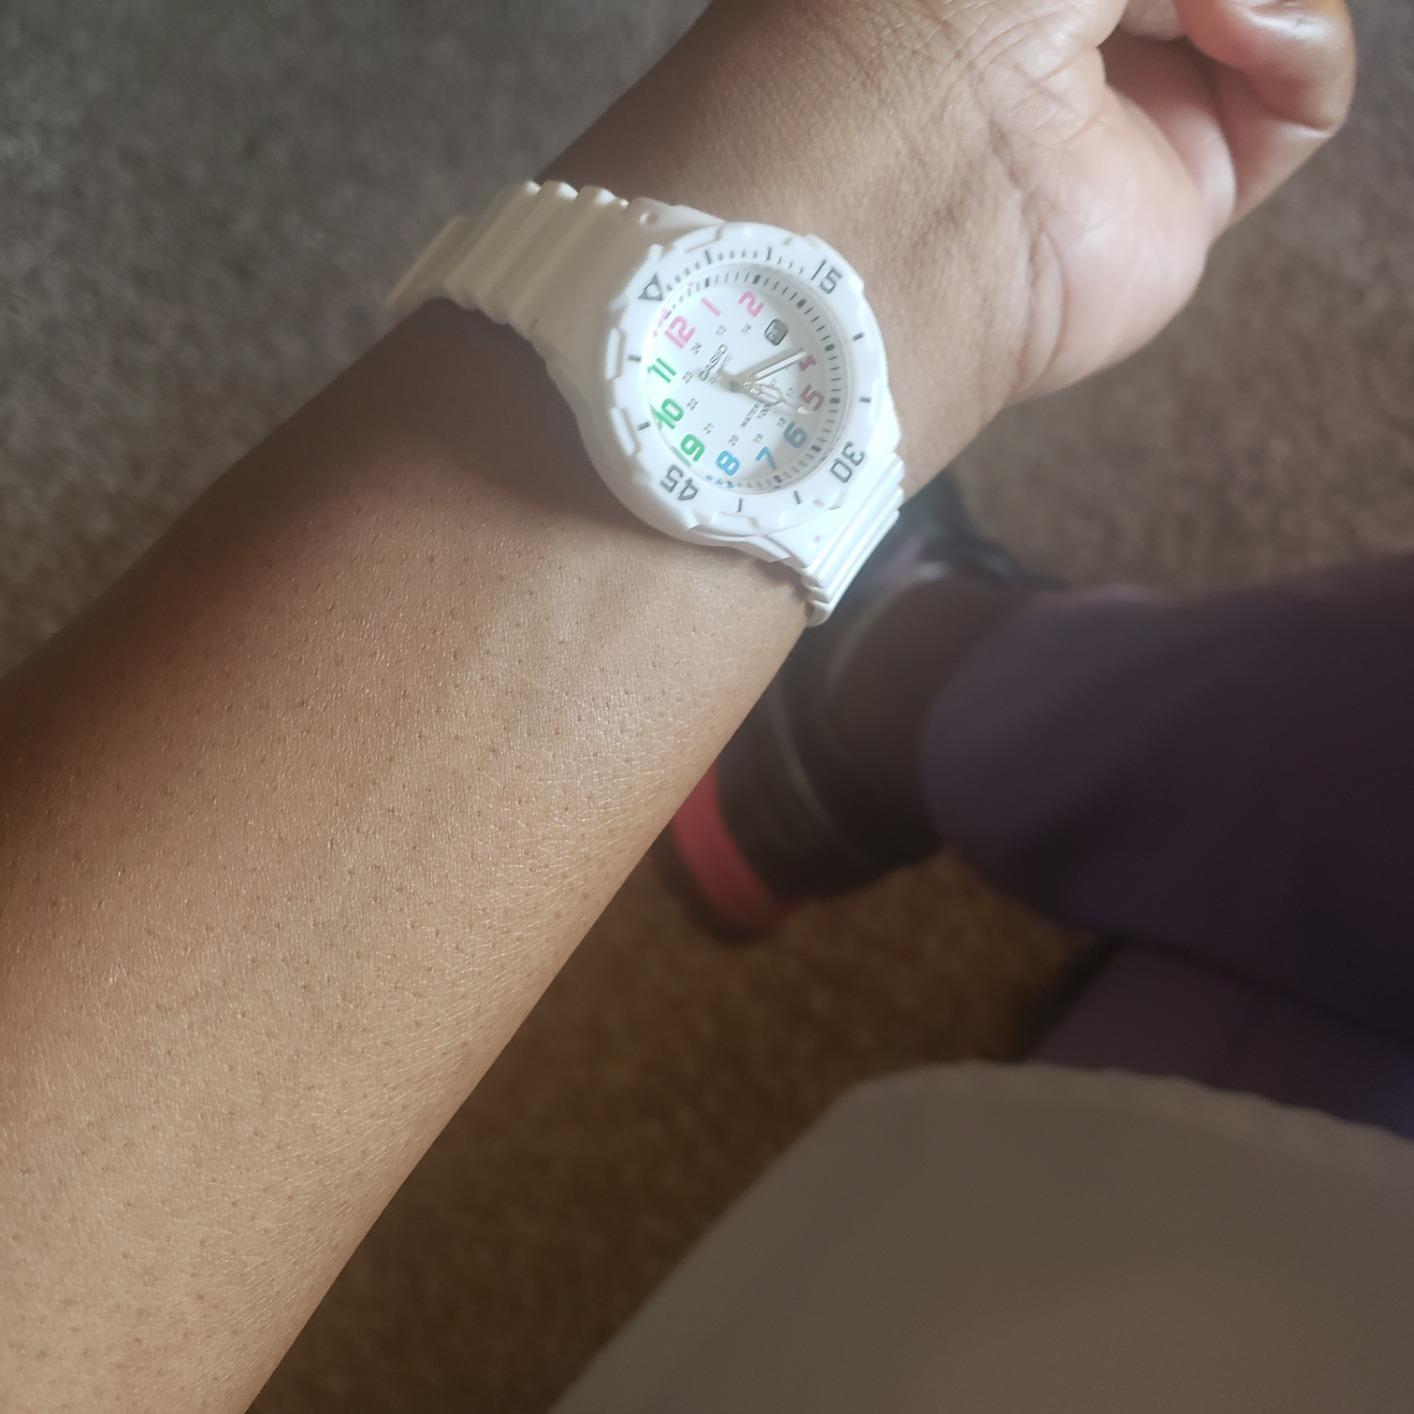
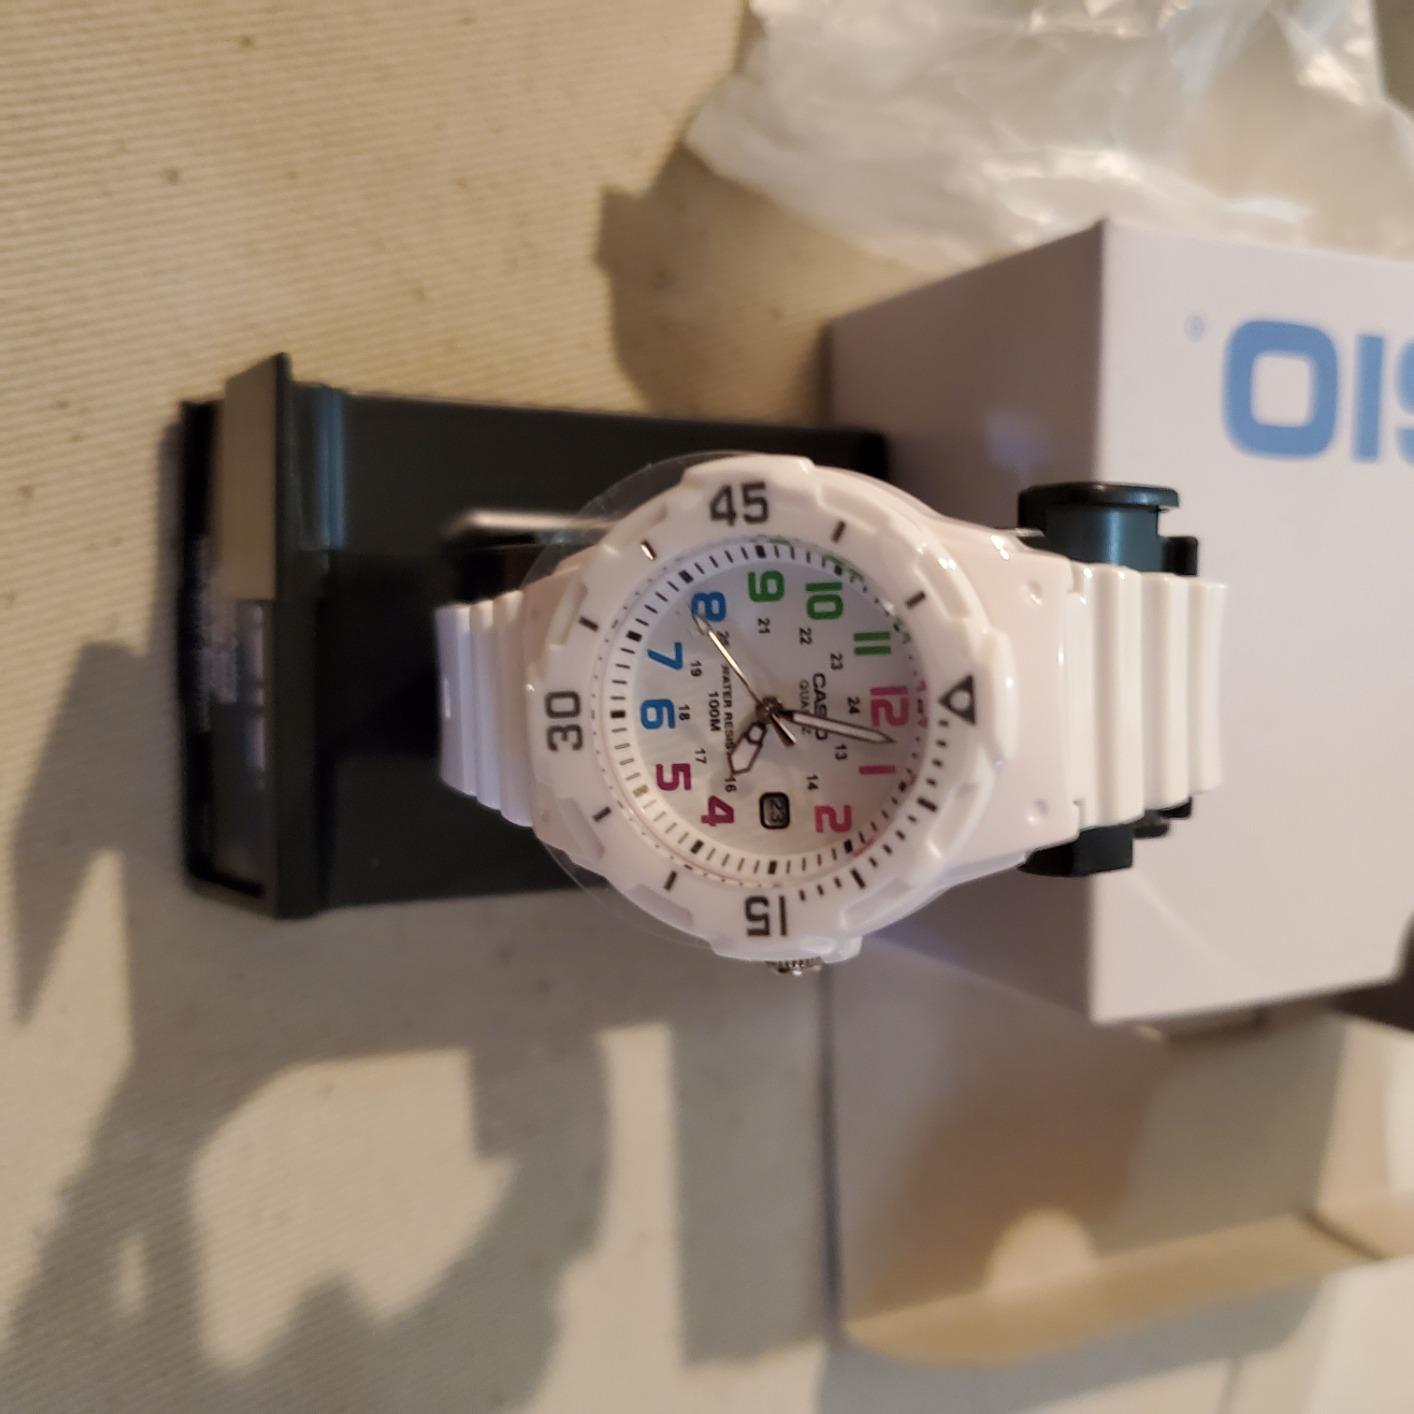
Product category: accessories_watch
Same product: yes